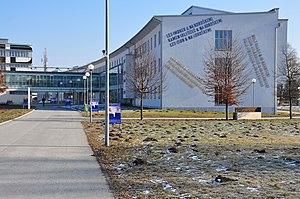
L'université de Klagenfurt est une université autrichienne située à Klagenfurt.